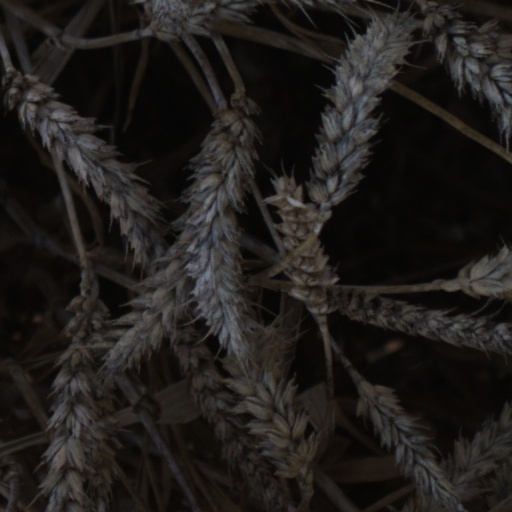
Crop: wheat